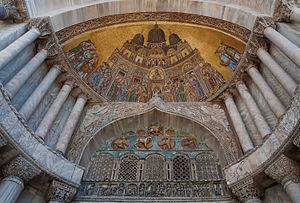
Basilique Saint Marc de Venise. Le portail de Saint-Alipius donne l'unique représentation de la basilique d'origine, sans les ajouts des treize et quatorzième siècles. La mosaïque du tympan est la seule de la façade datant du programme original. Réalisée au XIIIe siècle, elle représente la translation du corps de saint Marc dans la basilique.
La basilique cathédrale Saint-Marc, à Venise, est la plus importante basilique de Venise. Construite en 828, reconstruite après l'incendie qui ravagea le palais des Doges en 976, elle est, depuis 1807, la cathédrale du patriarche de Venise. Elle est située sur la place Saint-Marc, dans le quartier de San Marco qui lui doivent leur nom.